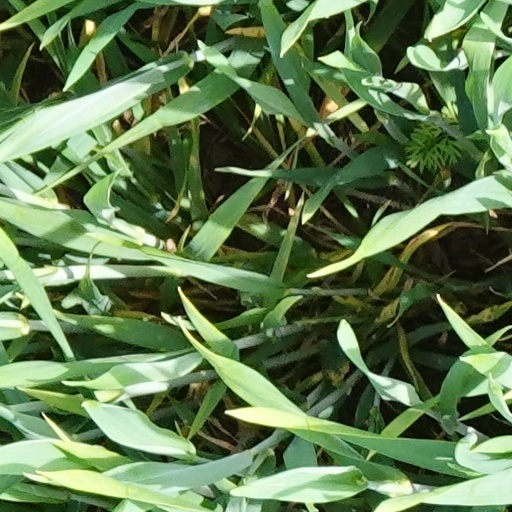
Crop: wheat